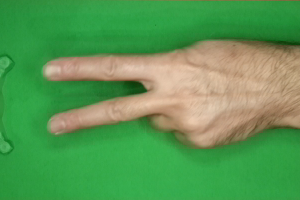
Label: scissors